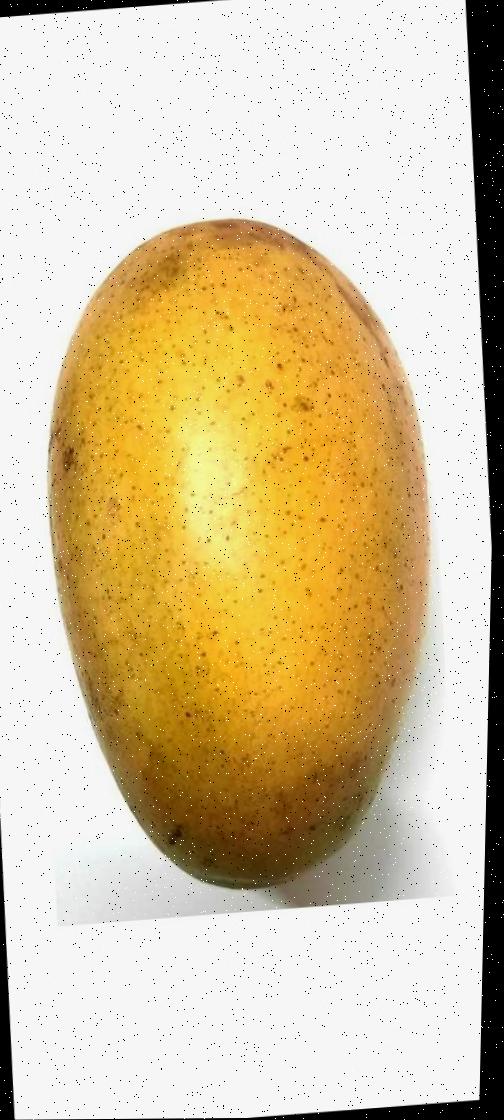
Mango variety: Shada